Stone Pagoda Temple

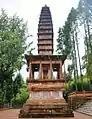
Stone pagoda of the temple

The Stone Pagoda Temple of Qionglai City, Sichuan province, China, is a temple first built during the Song dynasty that features a stone pagoda.